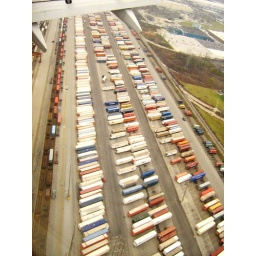
Train yard taken from plane while flying in to Chicago.